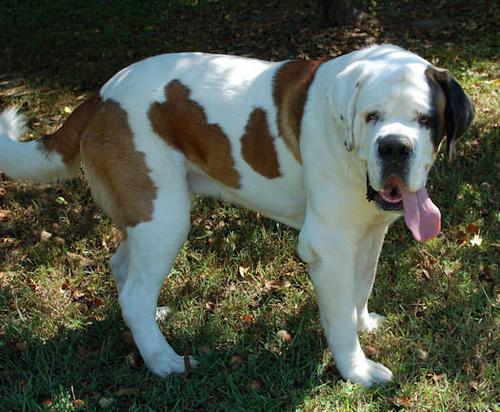
Breed: saint bernard